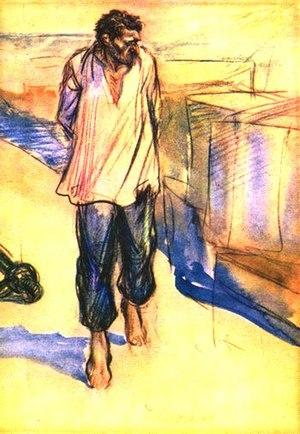
Arkadi Plastov, né le 19 janvier 1893 à Prislonikha en Russie et mort le 12 mai 1972 à Prislonikha est un peintre soviétique.